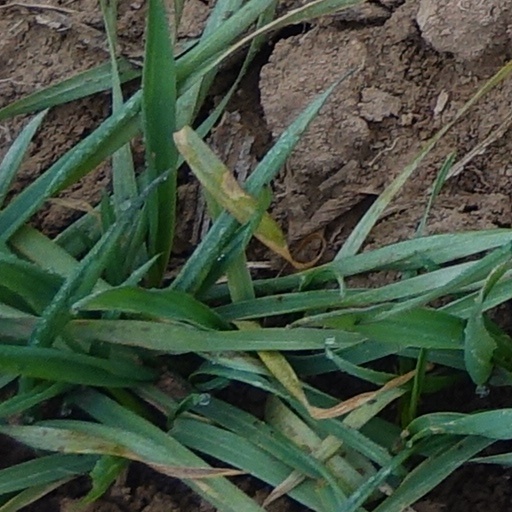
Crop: wheat